Pieter Thijs

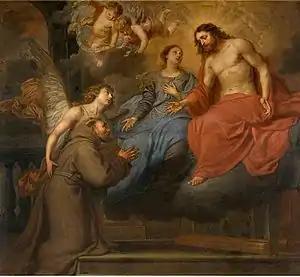
Portiuncula

Thijs enjoyed royal patronage. From 1647 onwards, he became a portrait painter as well as a tapestry designer for Archduke Leopold Wilhelm of Austria, then the Governor of the Southern Netherlands, while at the same time taking on commissions from the rival House of Orange in The Hague. He collaborated on the decorations in Huis Honselaarsdijk, the palace of Frederick Henry, Prince of Orange near The Hague (now lost).